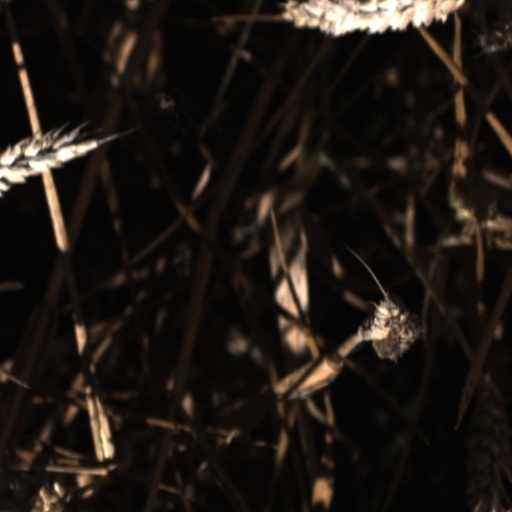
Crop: wheat